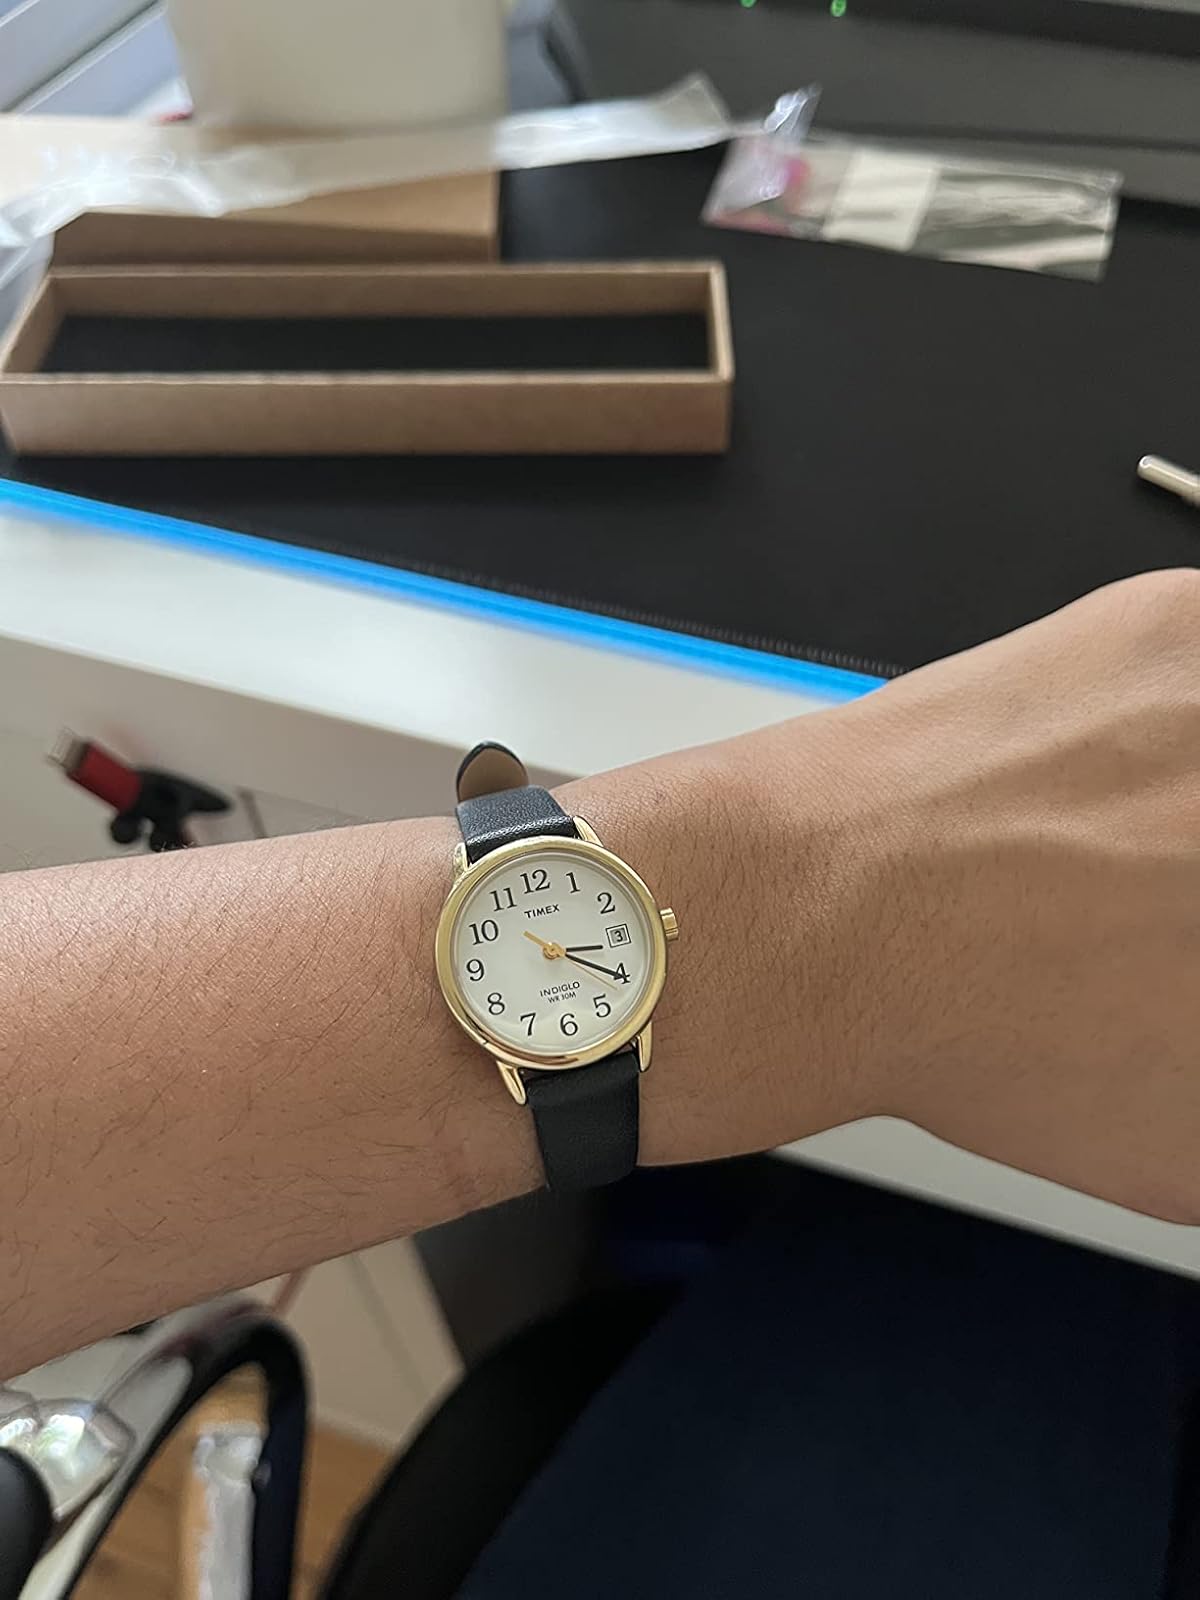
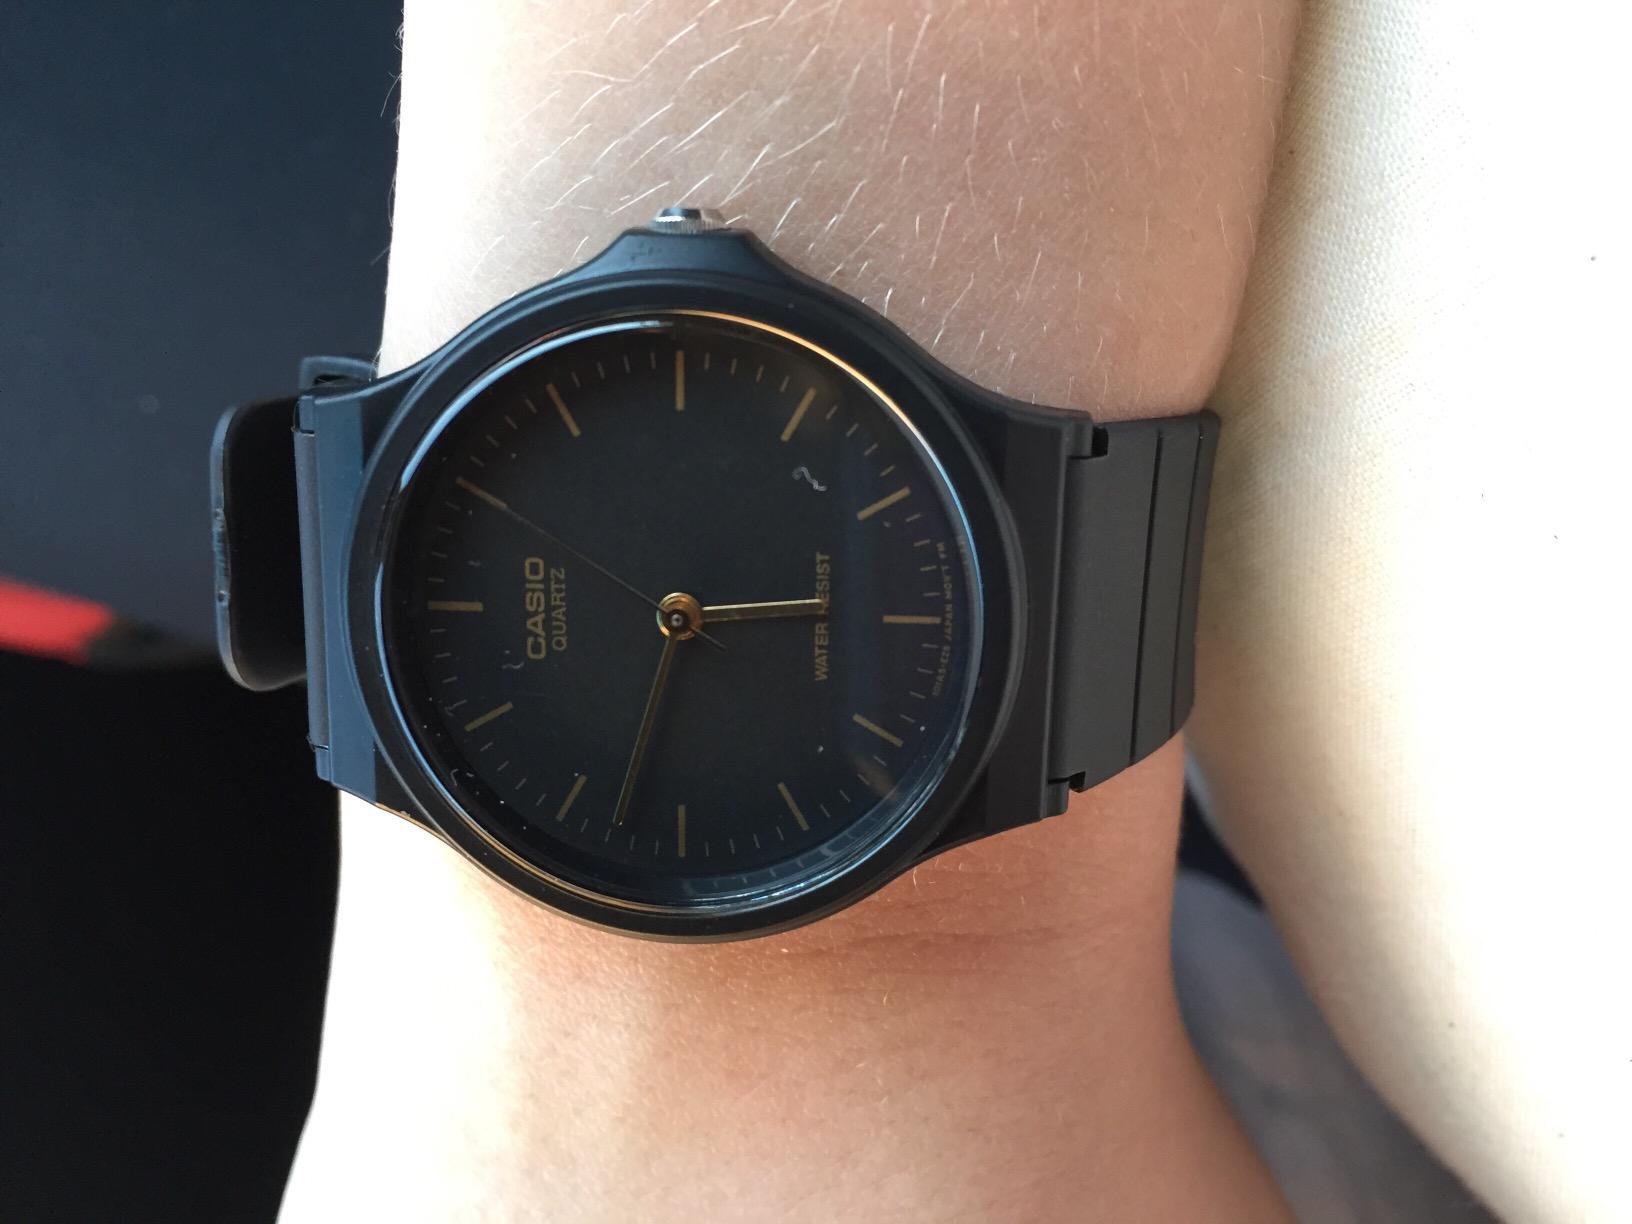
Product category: accessories_watch
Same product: no